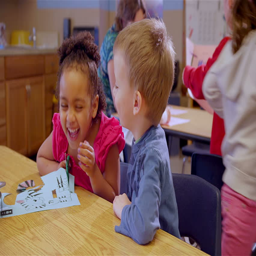
cute school children work on a project at a table together during art class